Samuel Lowell Price

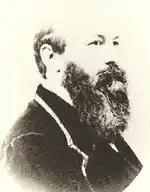
Samuel Lowell Price

Samuel Lowell Price (1821–1887) was an English accountant. He is best known for having co-founded, with William Hopkins Holyland and Edwin Waterhouse, the accountancy practice of "Price Waterhouse" that now forms part of PricewaterhouseCoopers.